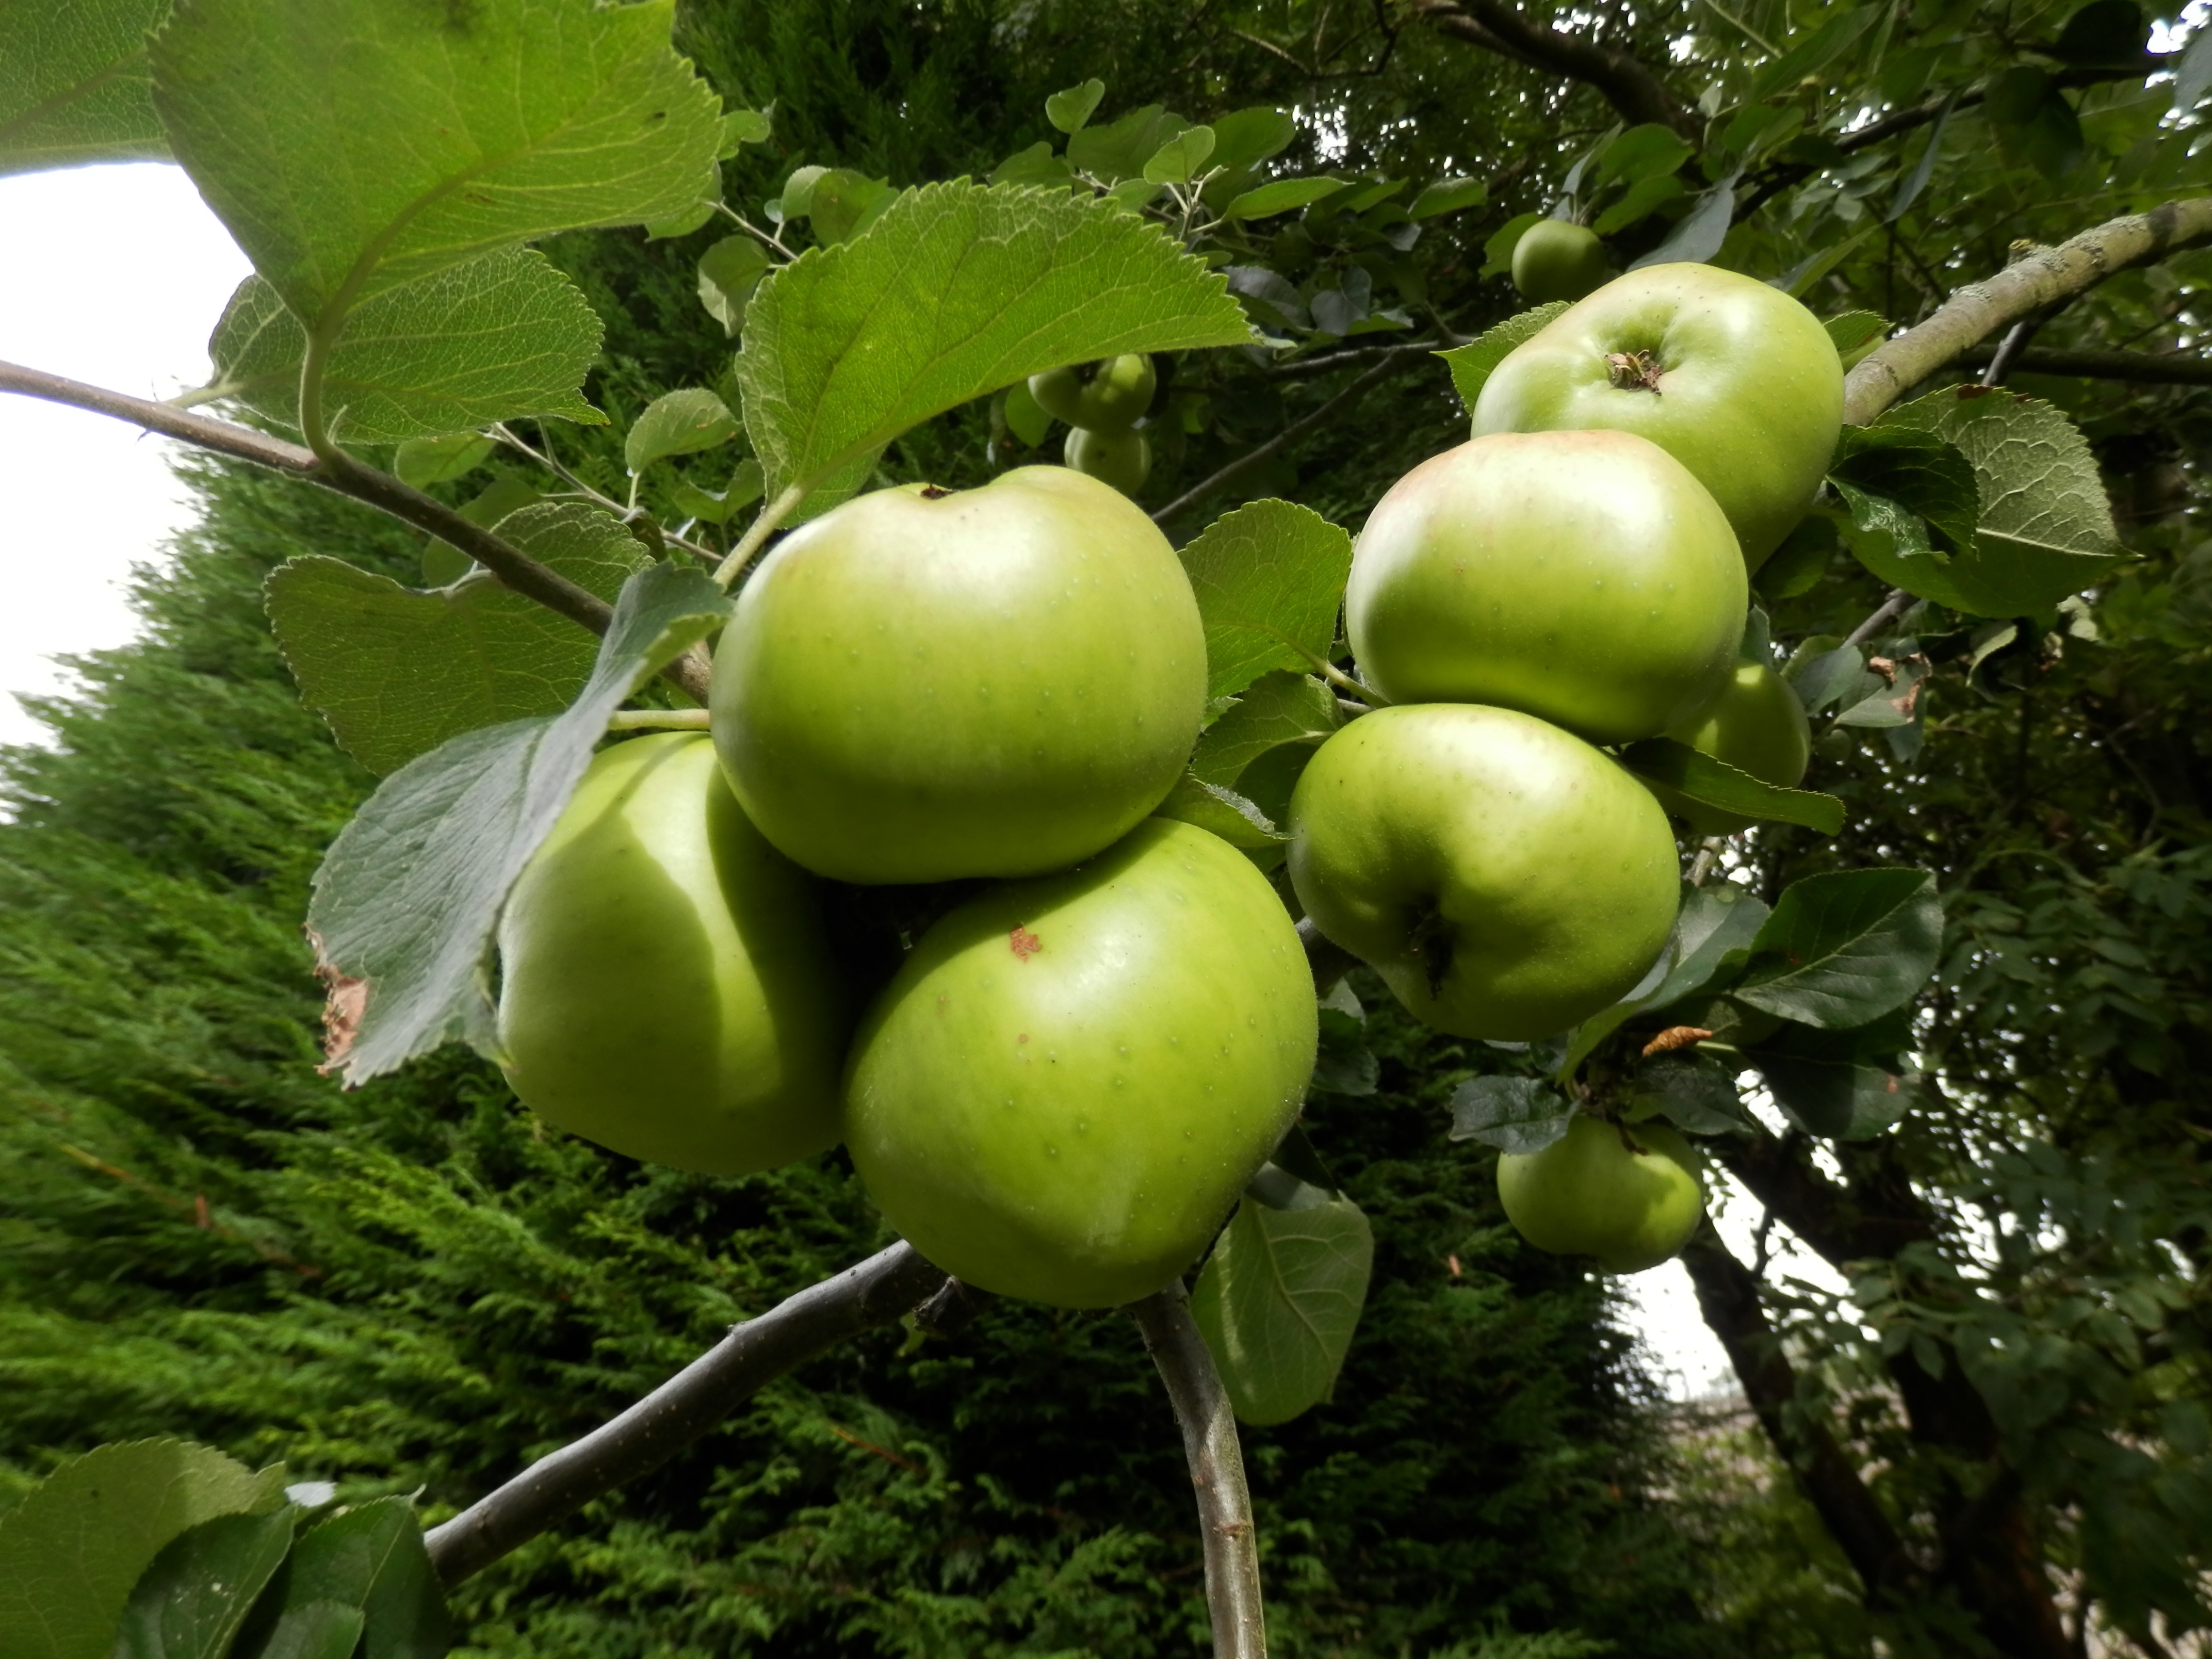
apple, tree, nature, plant, fruit, flower, food, green, produce, vegetable, fresh, garden, tomato, apples, apple tree, green apple, flowering plant, land plant, potato and tomato genus